This Is It! (bar)

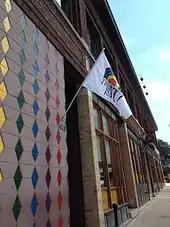
Front view of bar, 2012

This Is It! sponsored and supported LGBT+ and LGBT+ friendly organizations, and attempts to foster community involvement with its patrons. The bar started hosting a monthly "Pink Hat Party" fundraising event in January 2012. Beneficiaries of the monthly "Pink Hat Party" have included the Milwaukee LGBT Community Center, Aids Resource Center of Wisconsin, Milwaukee Symphony Orchestra, Cream City Foundation, and the G/L Community Fund. Early in 2018, the bar discontinued the Pink Hat Parties, planning to continue the tradition of fundraising under different formats.